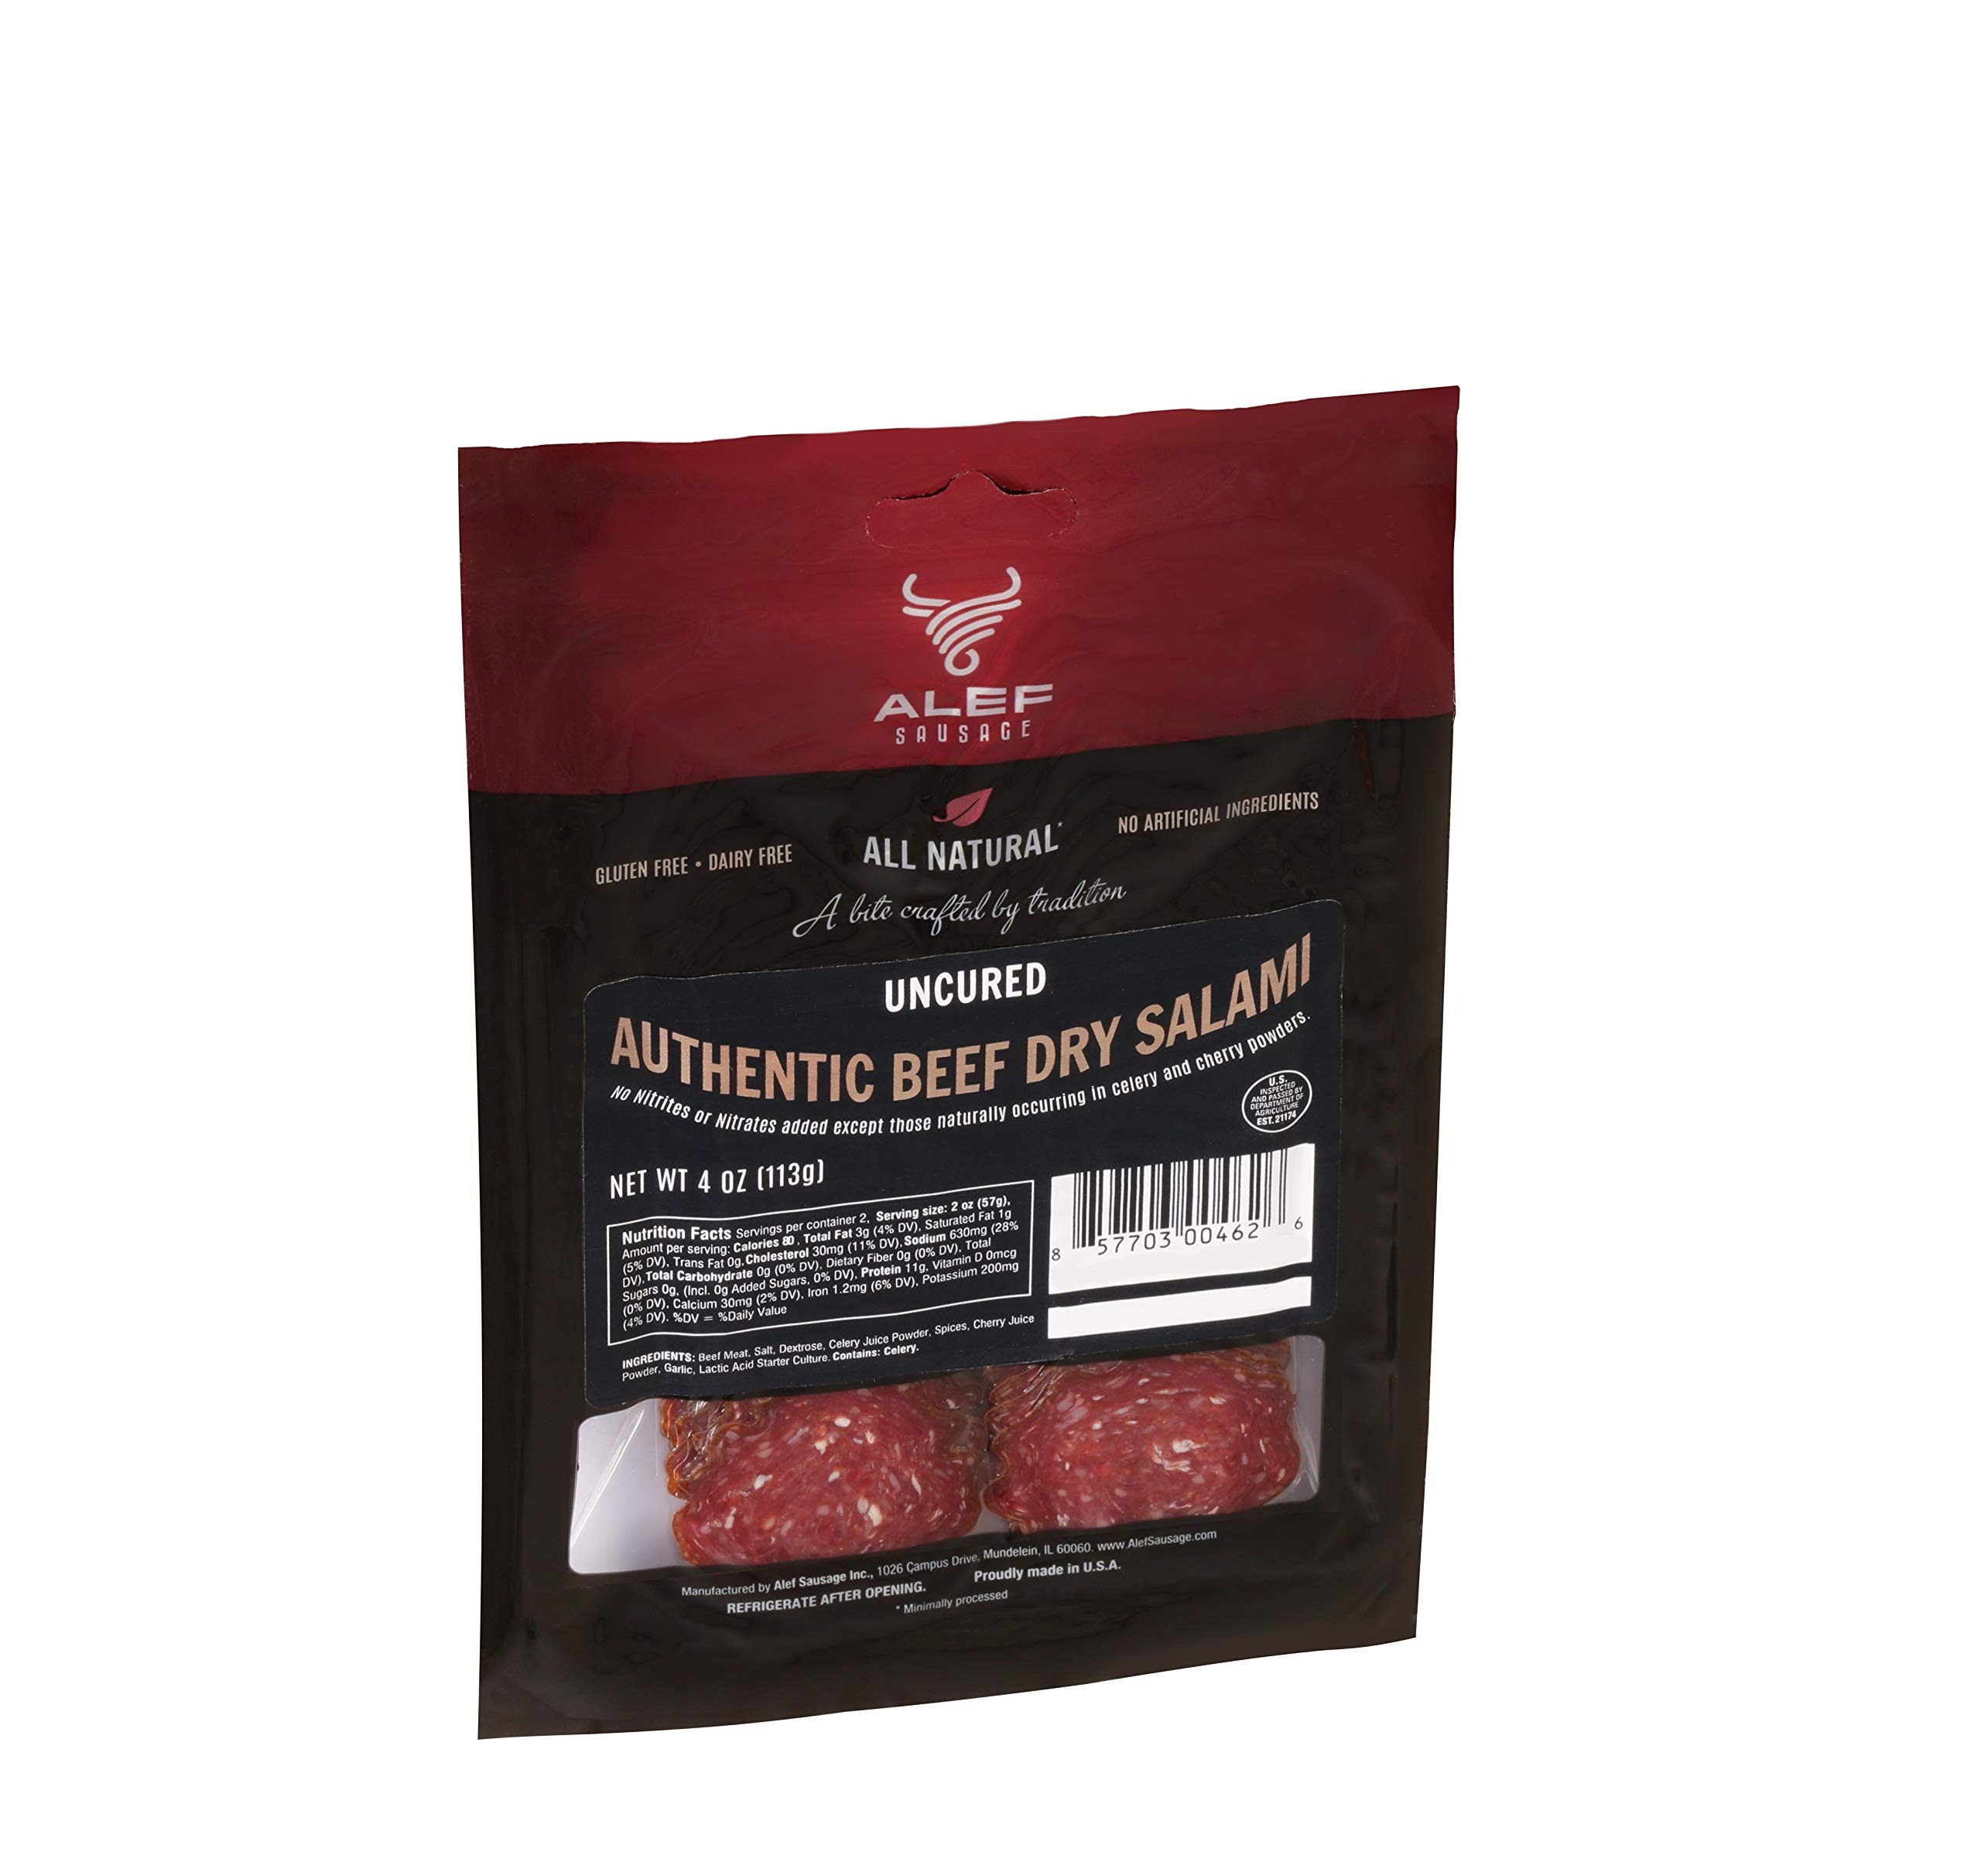
Item Name: Uncured All Natural Authentic Beef Dry Salami (3 packages 4 oz. each)NITRATE FREE, NITRITE FREE, MSG FREE, DAIRY FREE, GLUTEN FREE
Bullet Point 1: Uncured All Natural Beef Salami
Bullet Point 2: NITRATE FREE, NITRITE FREE, MSG FREE, DAIRY FREE, GLUTEN FREE
Bullet Point 3: Handcrafted all beef salami with a bit of salt, pepper and garlic
Bullet Point 4: Using traditional Old Word recipe
Bullet Point 5: Number 1 seller
Product Description: 3 packages 4 oz. each, total 12 oz. Delicious uncured dry salami made with beef, freshly ground spices using our house Old Word Recipe.Based on the original recipe of Evreyskaya Salami. Alef Sausage is the initial leader of crafting Evreyskaya Salami from 2000 in native Chicago. is the first company in North America to produce a signature, all-natural line of meat products using a special cold-smoked process. Alef uses only fresh meat, all natural freshly-ground spices, and products are smoked with natural woodchips. Alef products are uncured, dairy free, MSG-free, gluten-free, nitrate-free, and nitrite-free. The processing plant is an allergen-free facility producing an all-natural line of Old World meats and delicacies using one-of-a-kind, time-tested recipes with high-tech, modern technology. Children taking healthy bologna sandwiches to school, teenagers eating all natural, high protein snacks, and adults savoring handcrafted salami are enthused about Alef products.
Value: 12.0
Unit: Ounce

Price: 24.99